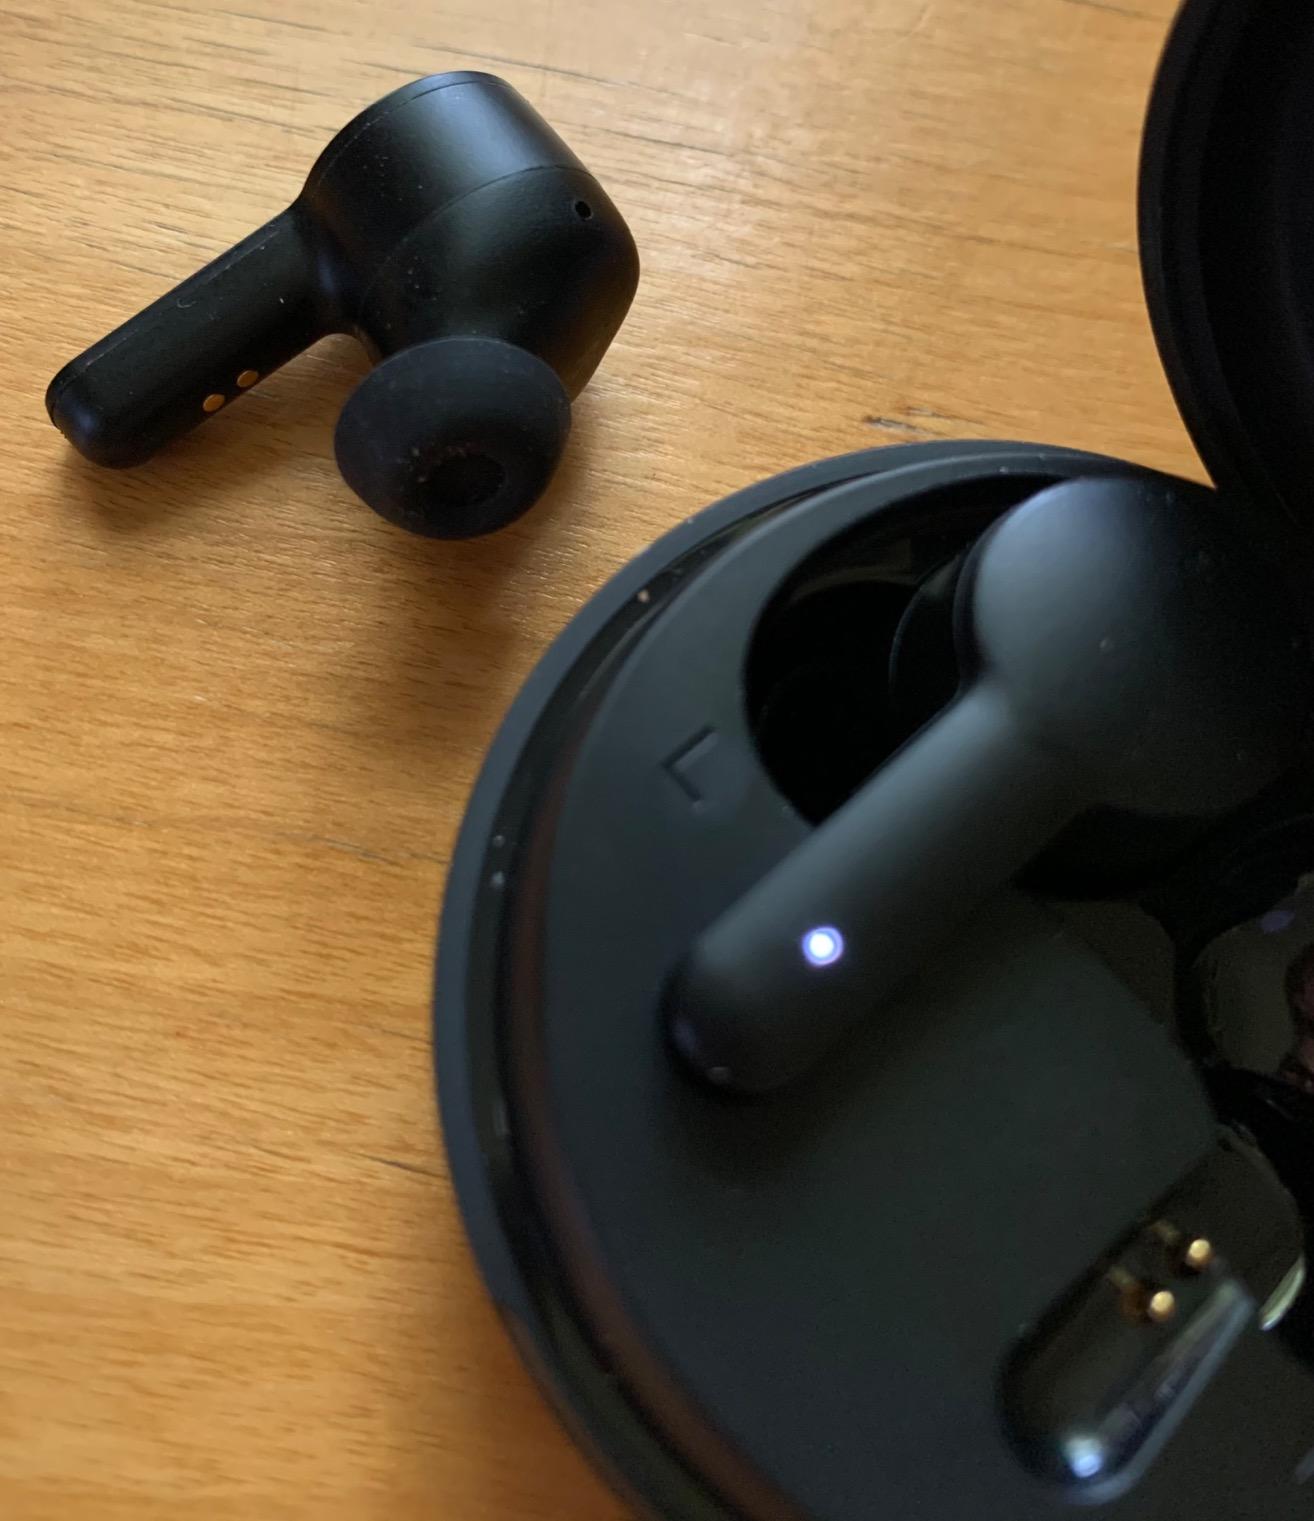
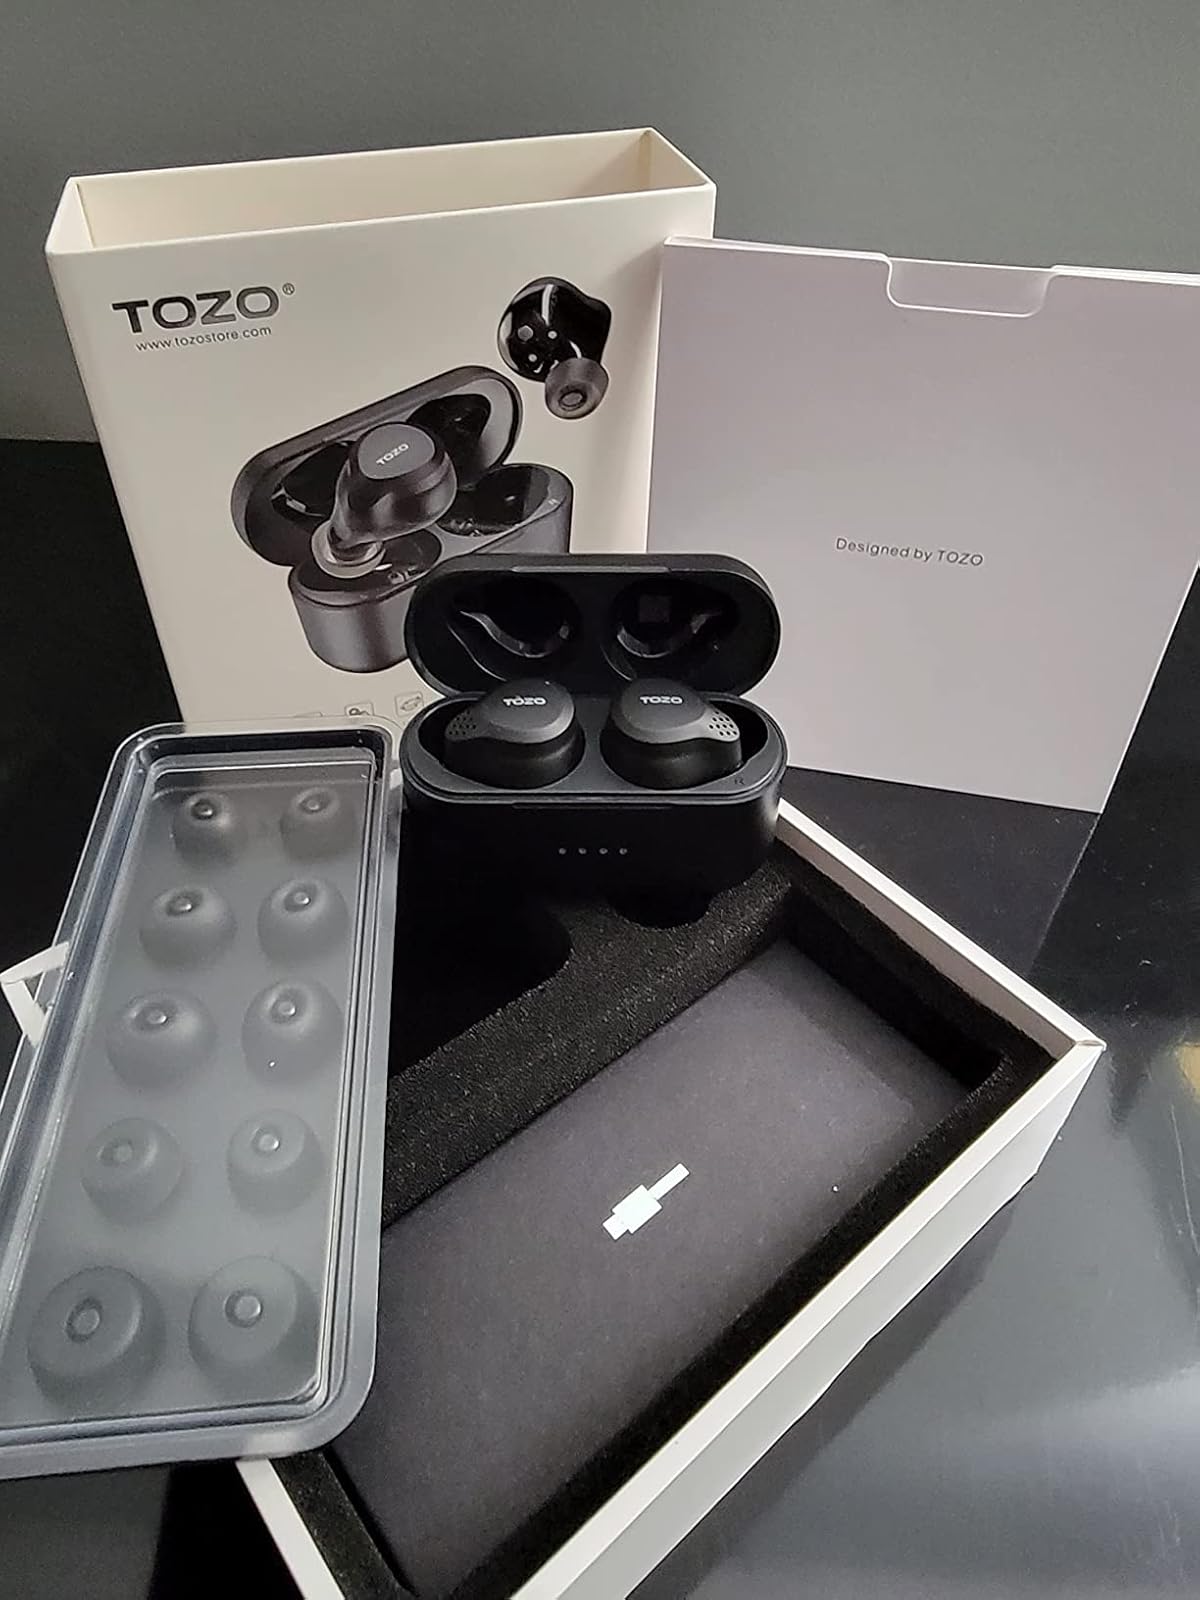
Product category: earbuds
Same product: no